Yasmine Petty

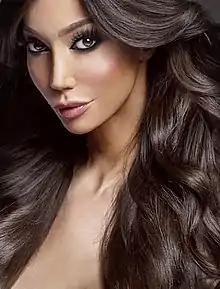
Petty in 2014

Yasmine Petty is an American model. Petty mostly works as a runway and editorial fashion model in addition to having worked as an actress and photographer. Petty has modeled at international events such as New York Fashion Week and Life Ball. In 2014, Petty was featured on the fifth anniversary cover of "C☆NDY" magazine along with 13 other transgender women – Janet Mock, Carmen Carrera, Geena Rocero, Isis King, Gisele Alicea (Gisele Xtravaganza), Leyna Bloom, Dina Marie, Nina Poon, Juliana Huxtable, Niki M'nray, Pêche Di, Carmen Xtravaganza, and Laverne Cox. Petty studied photography at the International Center of Photography in New York City and fashion design at De Anza College in Cupertino, California.